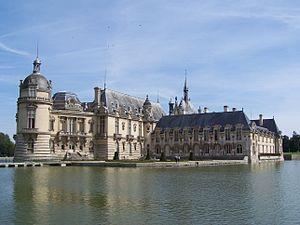
Le château de Chantilly est un château français situé à Chantilly, dans le département de l'Oise, en région des Hauts-de-France, dans la vallée de la Nonette, affluent de l'Oise. À l'exception du « Petit Château », construit au XVIᵉ siècle par Jean Bullant, le château actuel est une reconstruction du XIXᵉ siècle sur des plans de l'architecte Honoré Daumet pour l'avant-dernier fils du roi Louis-Philippe Iᵉʳ, Henri d'Orléans, duc d'Aumale, héritier du domaine, qui y installa ses collections de peintures, de dessins et de livres anciens.